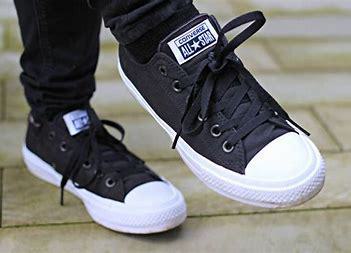
Brand: Converse
Model: Chuck Taylor All Star Ox